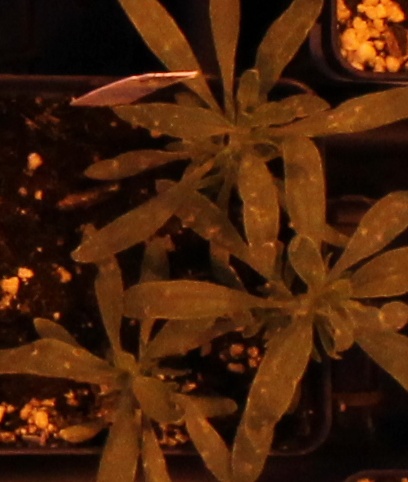
Label: Kochia